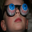
Label: boy